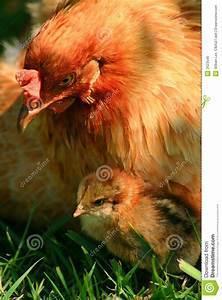
chicken